Bay Beach Wildlife Sanctuary

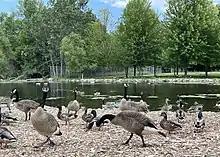
Ducks and geese at the Bay Beach Sanctuary.

In 1929, the City of Green Bay purchased 250 acres near the Bay Beach Amusement Park with the intent of building a golf course. In the following decades, citizens developed the concept of a wildlife refuge with guidance from Aldo Leopold. In 1941, the Parks, Recreation, and Forestry Department took over the operation. In 1985, the Nature Education Center opened with the help of private donations totaling $1.7 million. The sanctuary celebrated its 80th anniversary in 2015.